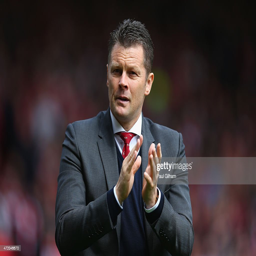
football team manager applauds the crowd as he walks out for the match .